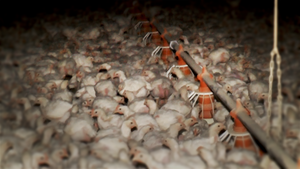
Cette photo est extraite d'une vidéo tournée fin 2017 dans un élevage Optigal du groupe Migros, dans le canton de Vaud en Suisse. 12’700 poulets vivent enfermés dans cet élevage.
Migros est un conglomérat d'entreprises coopératives suisses de la grande distribution. C'est le plus grand groupe suisse dans le secteur de la grande distribution devant son principal concurrent Coop et le principal employeur privé du pays. C'est aussi l'un des quarante plus grands détaillants au monde. Son logo est un « M » majuscule orange, d'où son surnom familier de « géant orange ».